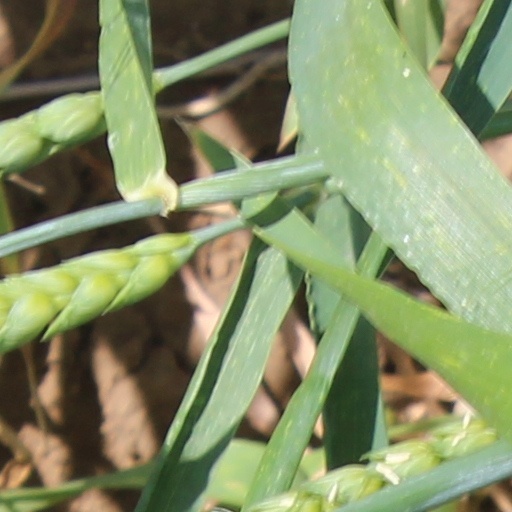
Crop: wheat